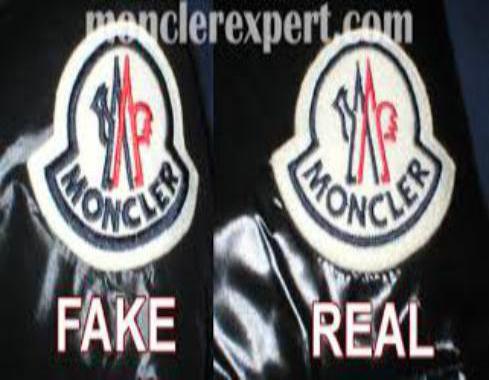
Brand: moncler-2
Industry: Clothes